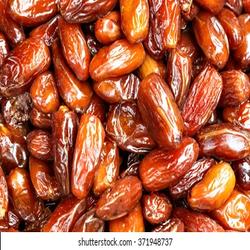
Label: Dates